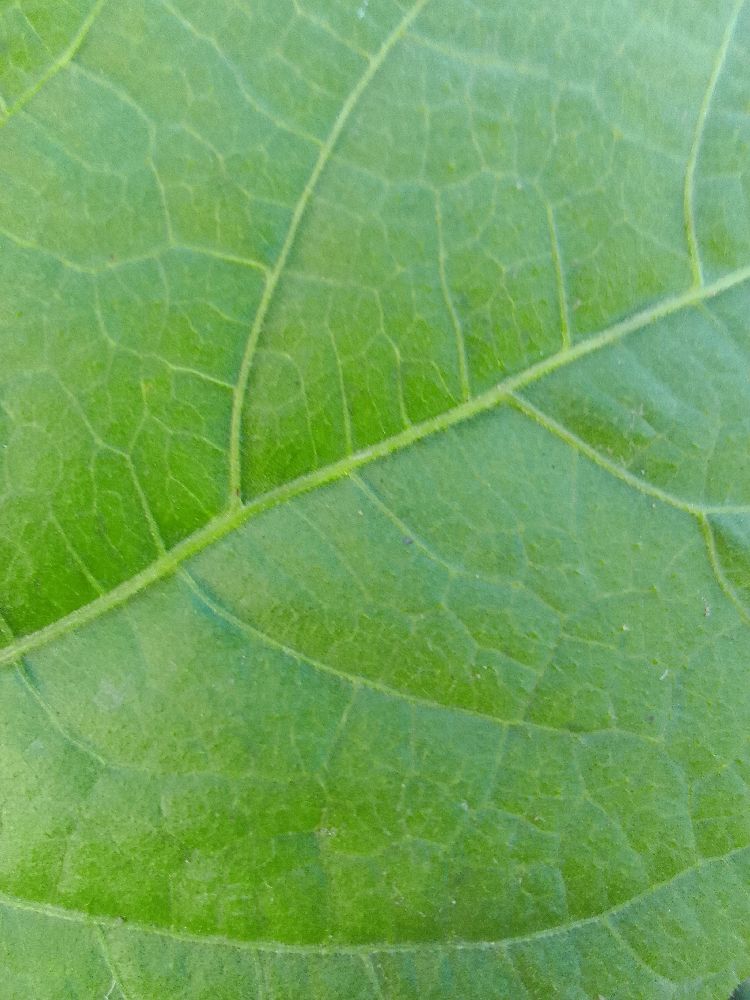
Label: healthy